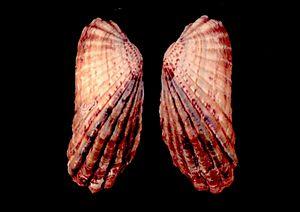
Les Carditida sont un ordre de mollusques bivalves.